Kiss Kiss (book)

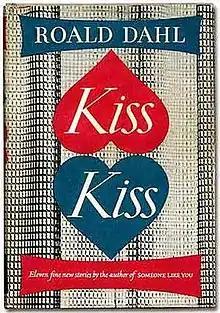
Dust-jacket from the first edition

Kiss Kiss is a collection of short stories by Roald Dahl, first published in 1960 by Alfred A. Knopf. Most of the constituent stories had been previously published elsewhere.